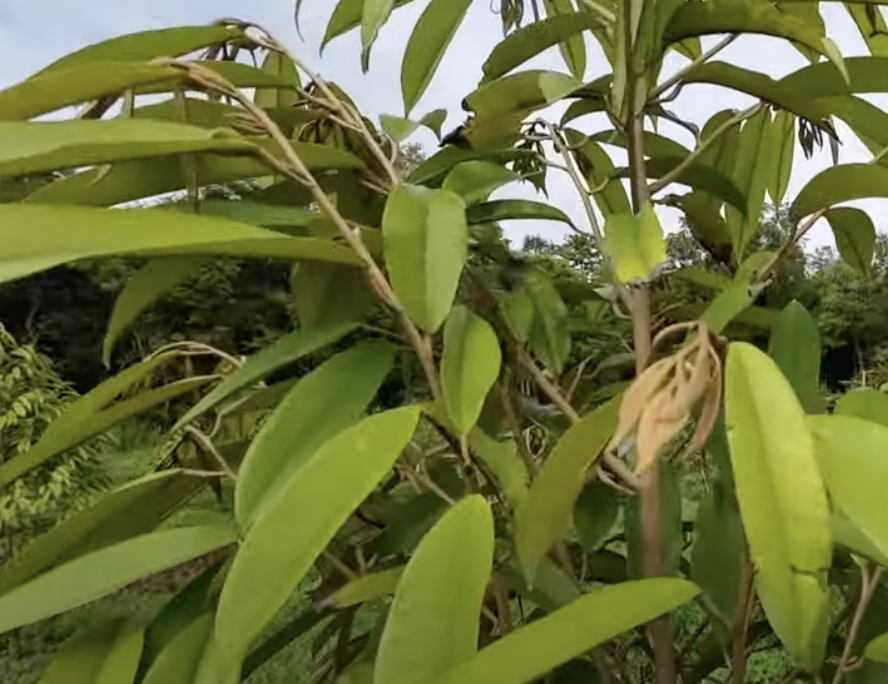
Label: yellow_leaf